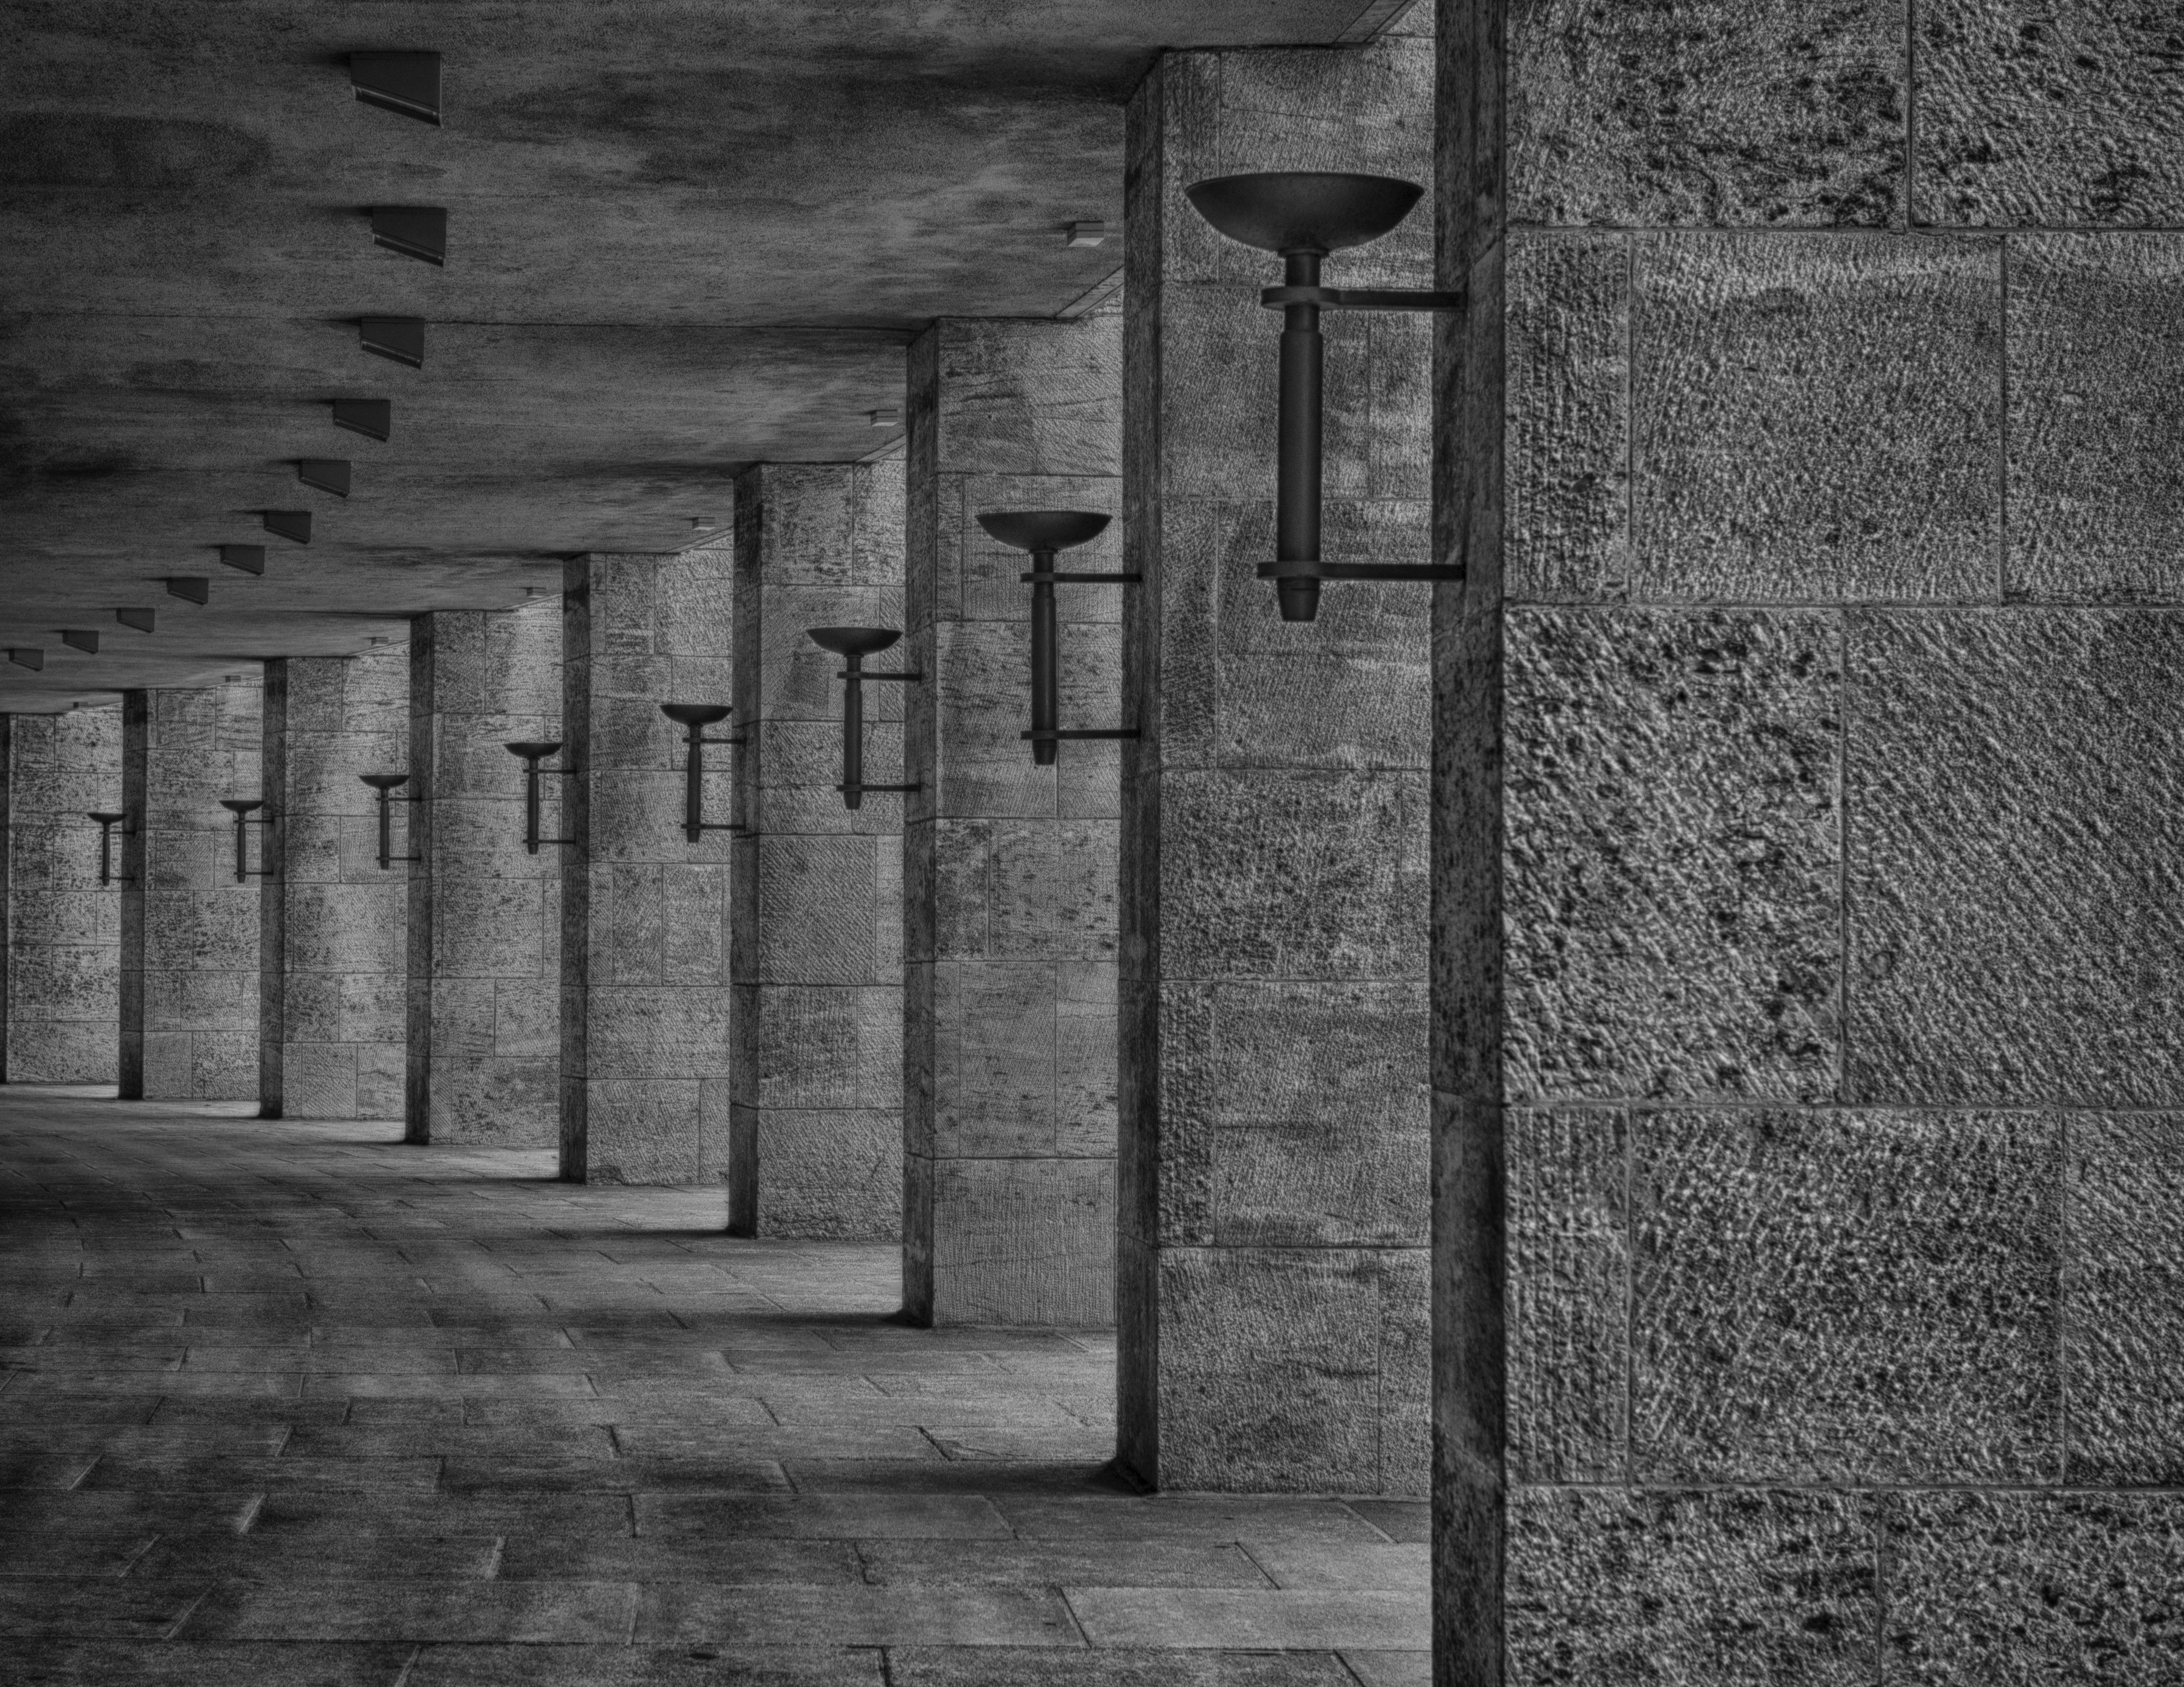
black and white, architecture, wood, white, texture, building, wall, line, pillar, column, shadow, darkness, black, monochrome, brick, stones, symmetry, germany, berlin, arcades, shape, national socialism, olympia, 1936, monochrome photography